Max Volume

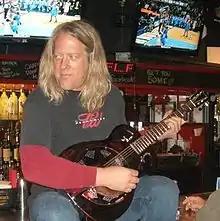
Max Volume playing his Dobro. 2012

Max Volume (born 20th century) is the stage name of American musician, radio personality, and voice-over artist Glenn Bailey.